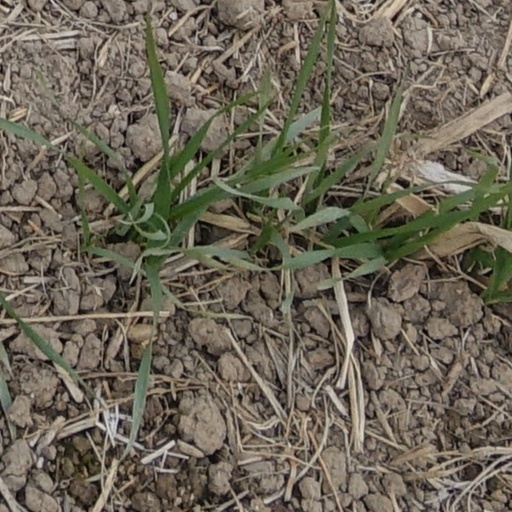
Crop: wheat